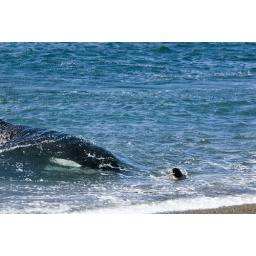
Mel attacking a sea lion pup that is crossing in the shallow water